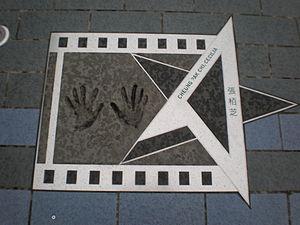
Cecilia Cheung, de son vrai nom Cheung Pak-chi est une actrice et chanteuse hongkongaise. Elle connaît une célébrité immédiate dès son premier film pour son rôle dans King of Comedy de Stephen Chow et est donc considérée comme une « fille de Sing ». Sa carrière est ensuite fulgurante, jouant dans des productions de plus en plus importantes et remportant le Hong Kong Film Award de la meilleure nouvelle actrice dès 1999 pour Fly Me to Polaris, puis le Hong Kong Film Award de la meilleure actrice pour Lost in Time. Elle tient également des rôles principaux dans des productions sud-coréennes et chinoises, mais sa carrière est quelque peu ébranlée en 2008 par le cyberscandale Edison Chen lorsque des photos très explicites d'elle avec l'acteur Edison Chen sont publiées en ligne.